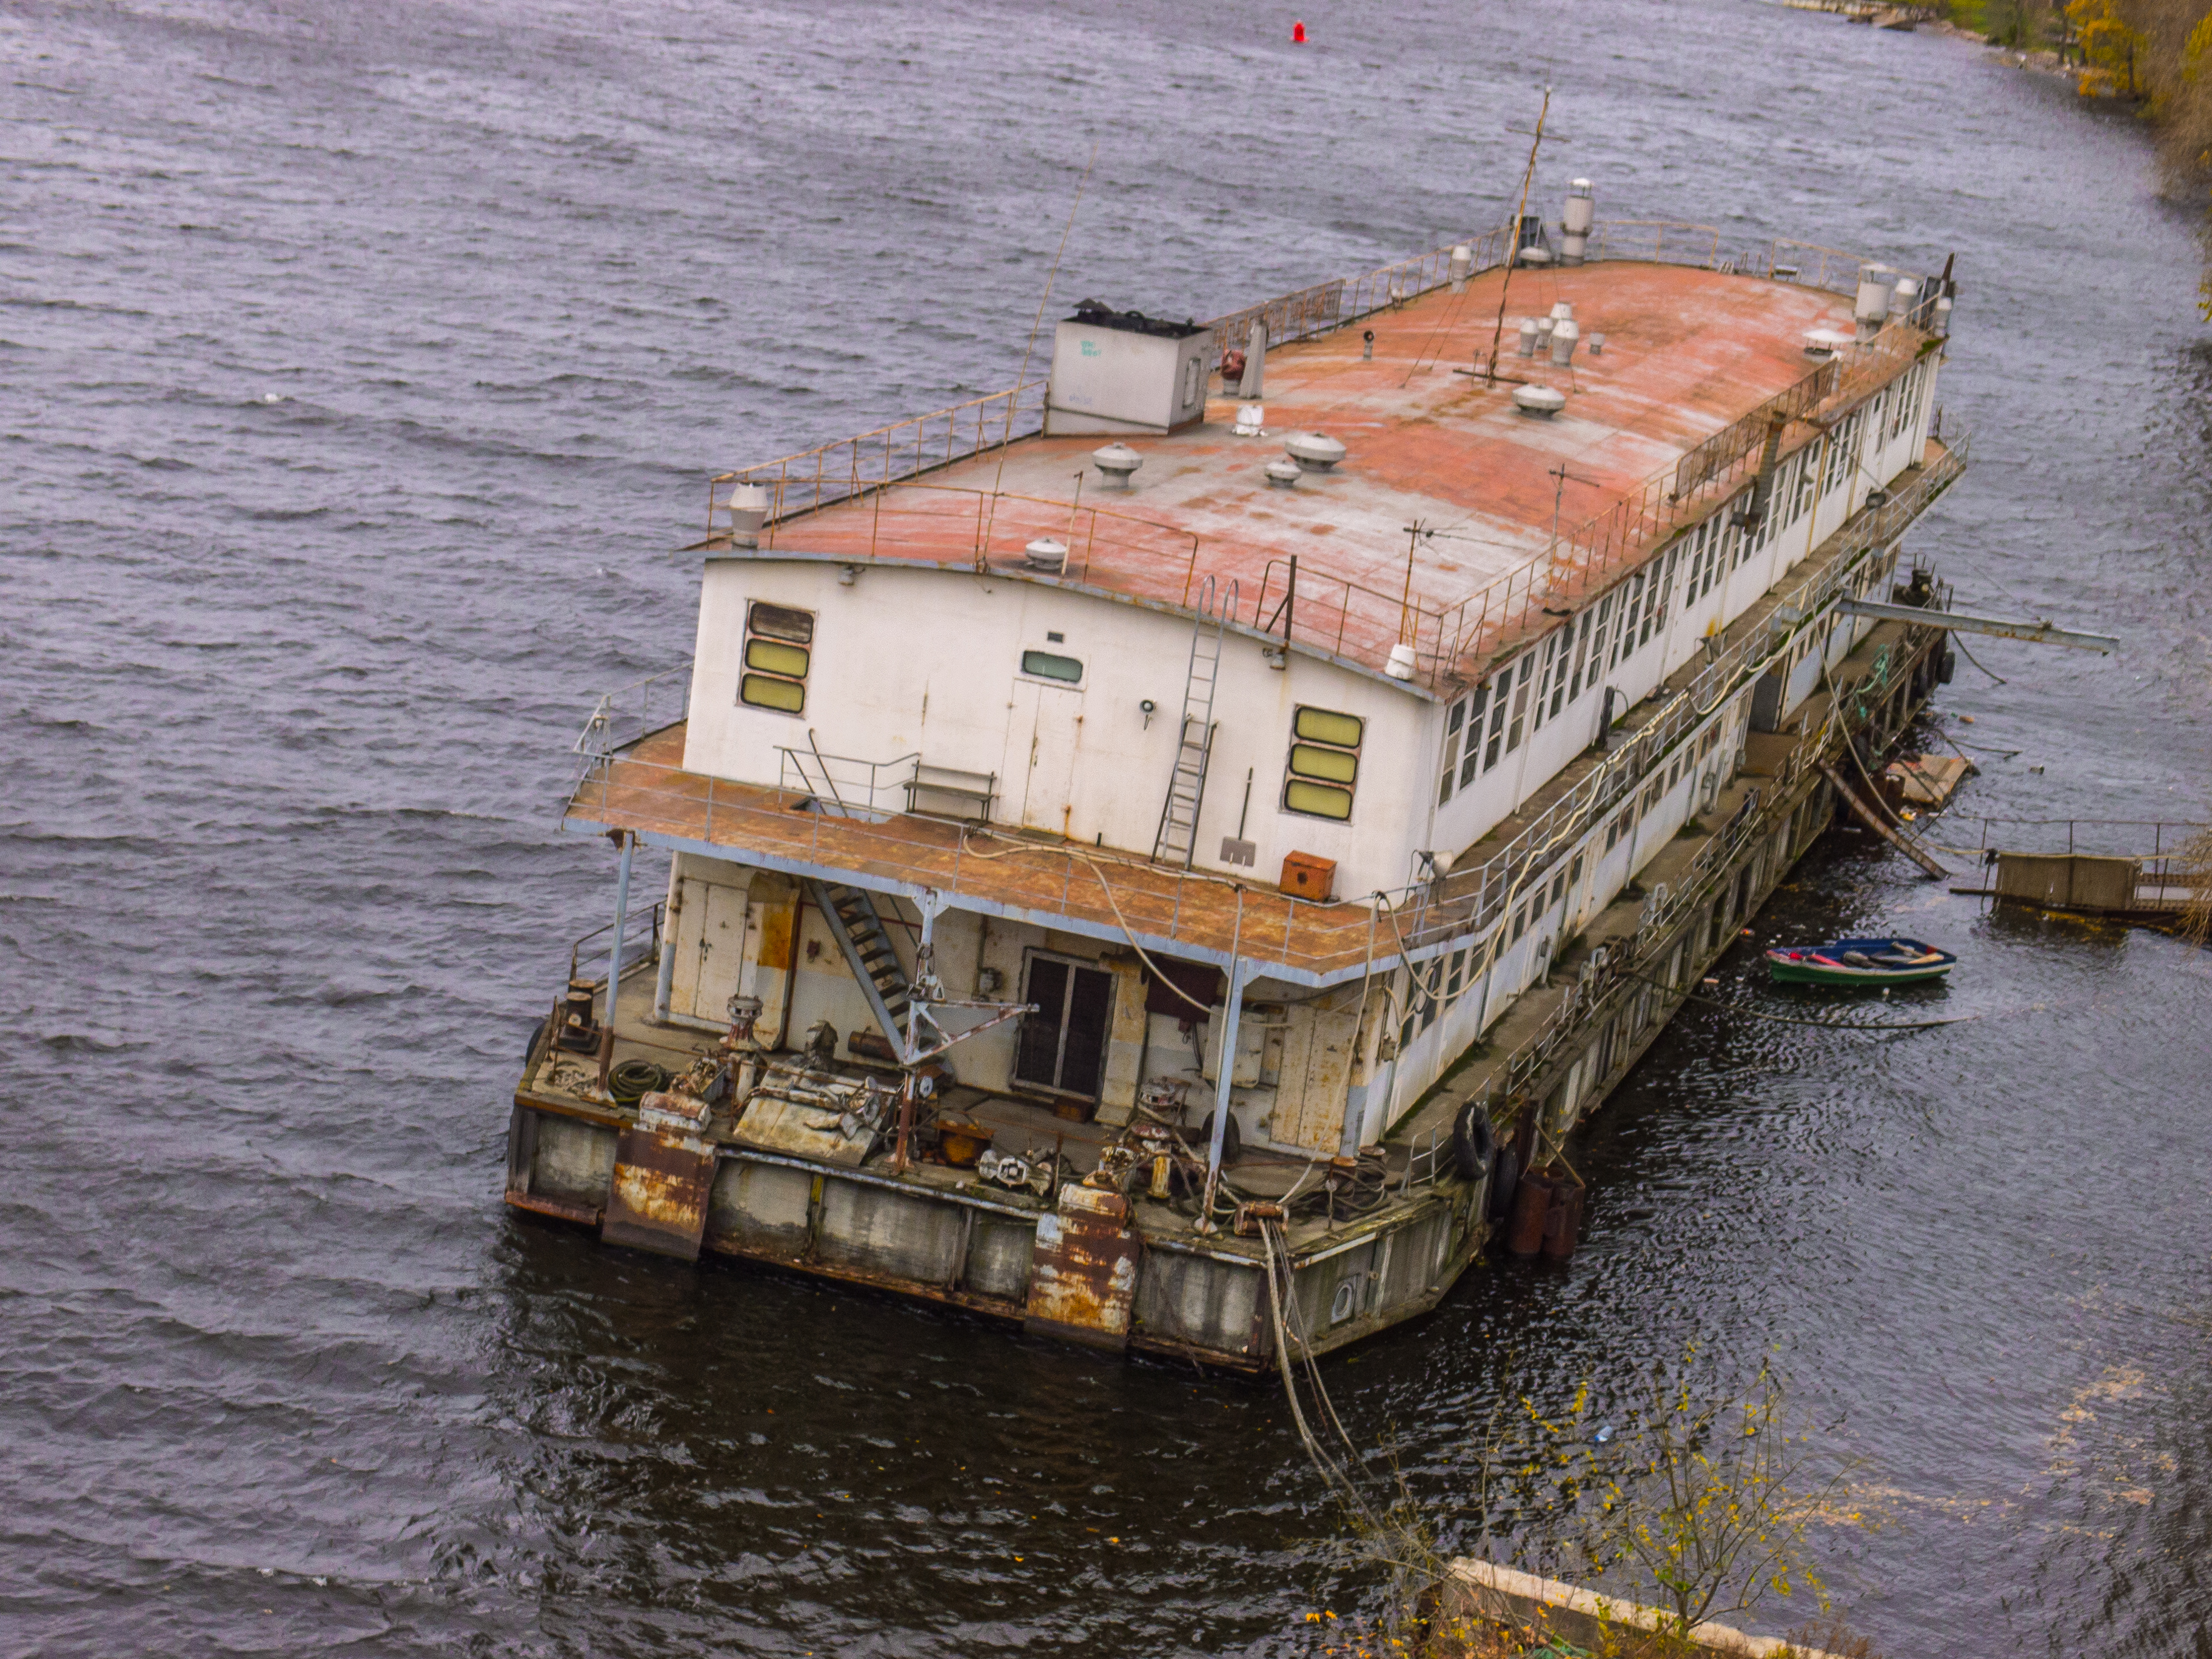
images, water, wheel, watercraft, vehicle, building, boat, lake, house, automotive wheel system, naval architecture, water transportation, machine, channel, ship, landscape, loch, auto part, tourism, reservoir, floating restaurant, aerial photography, wood, transport